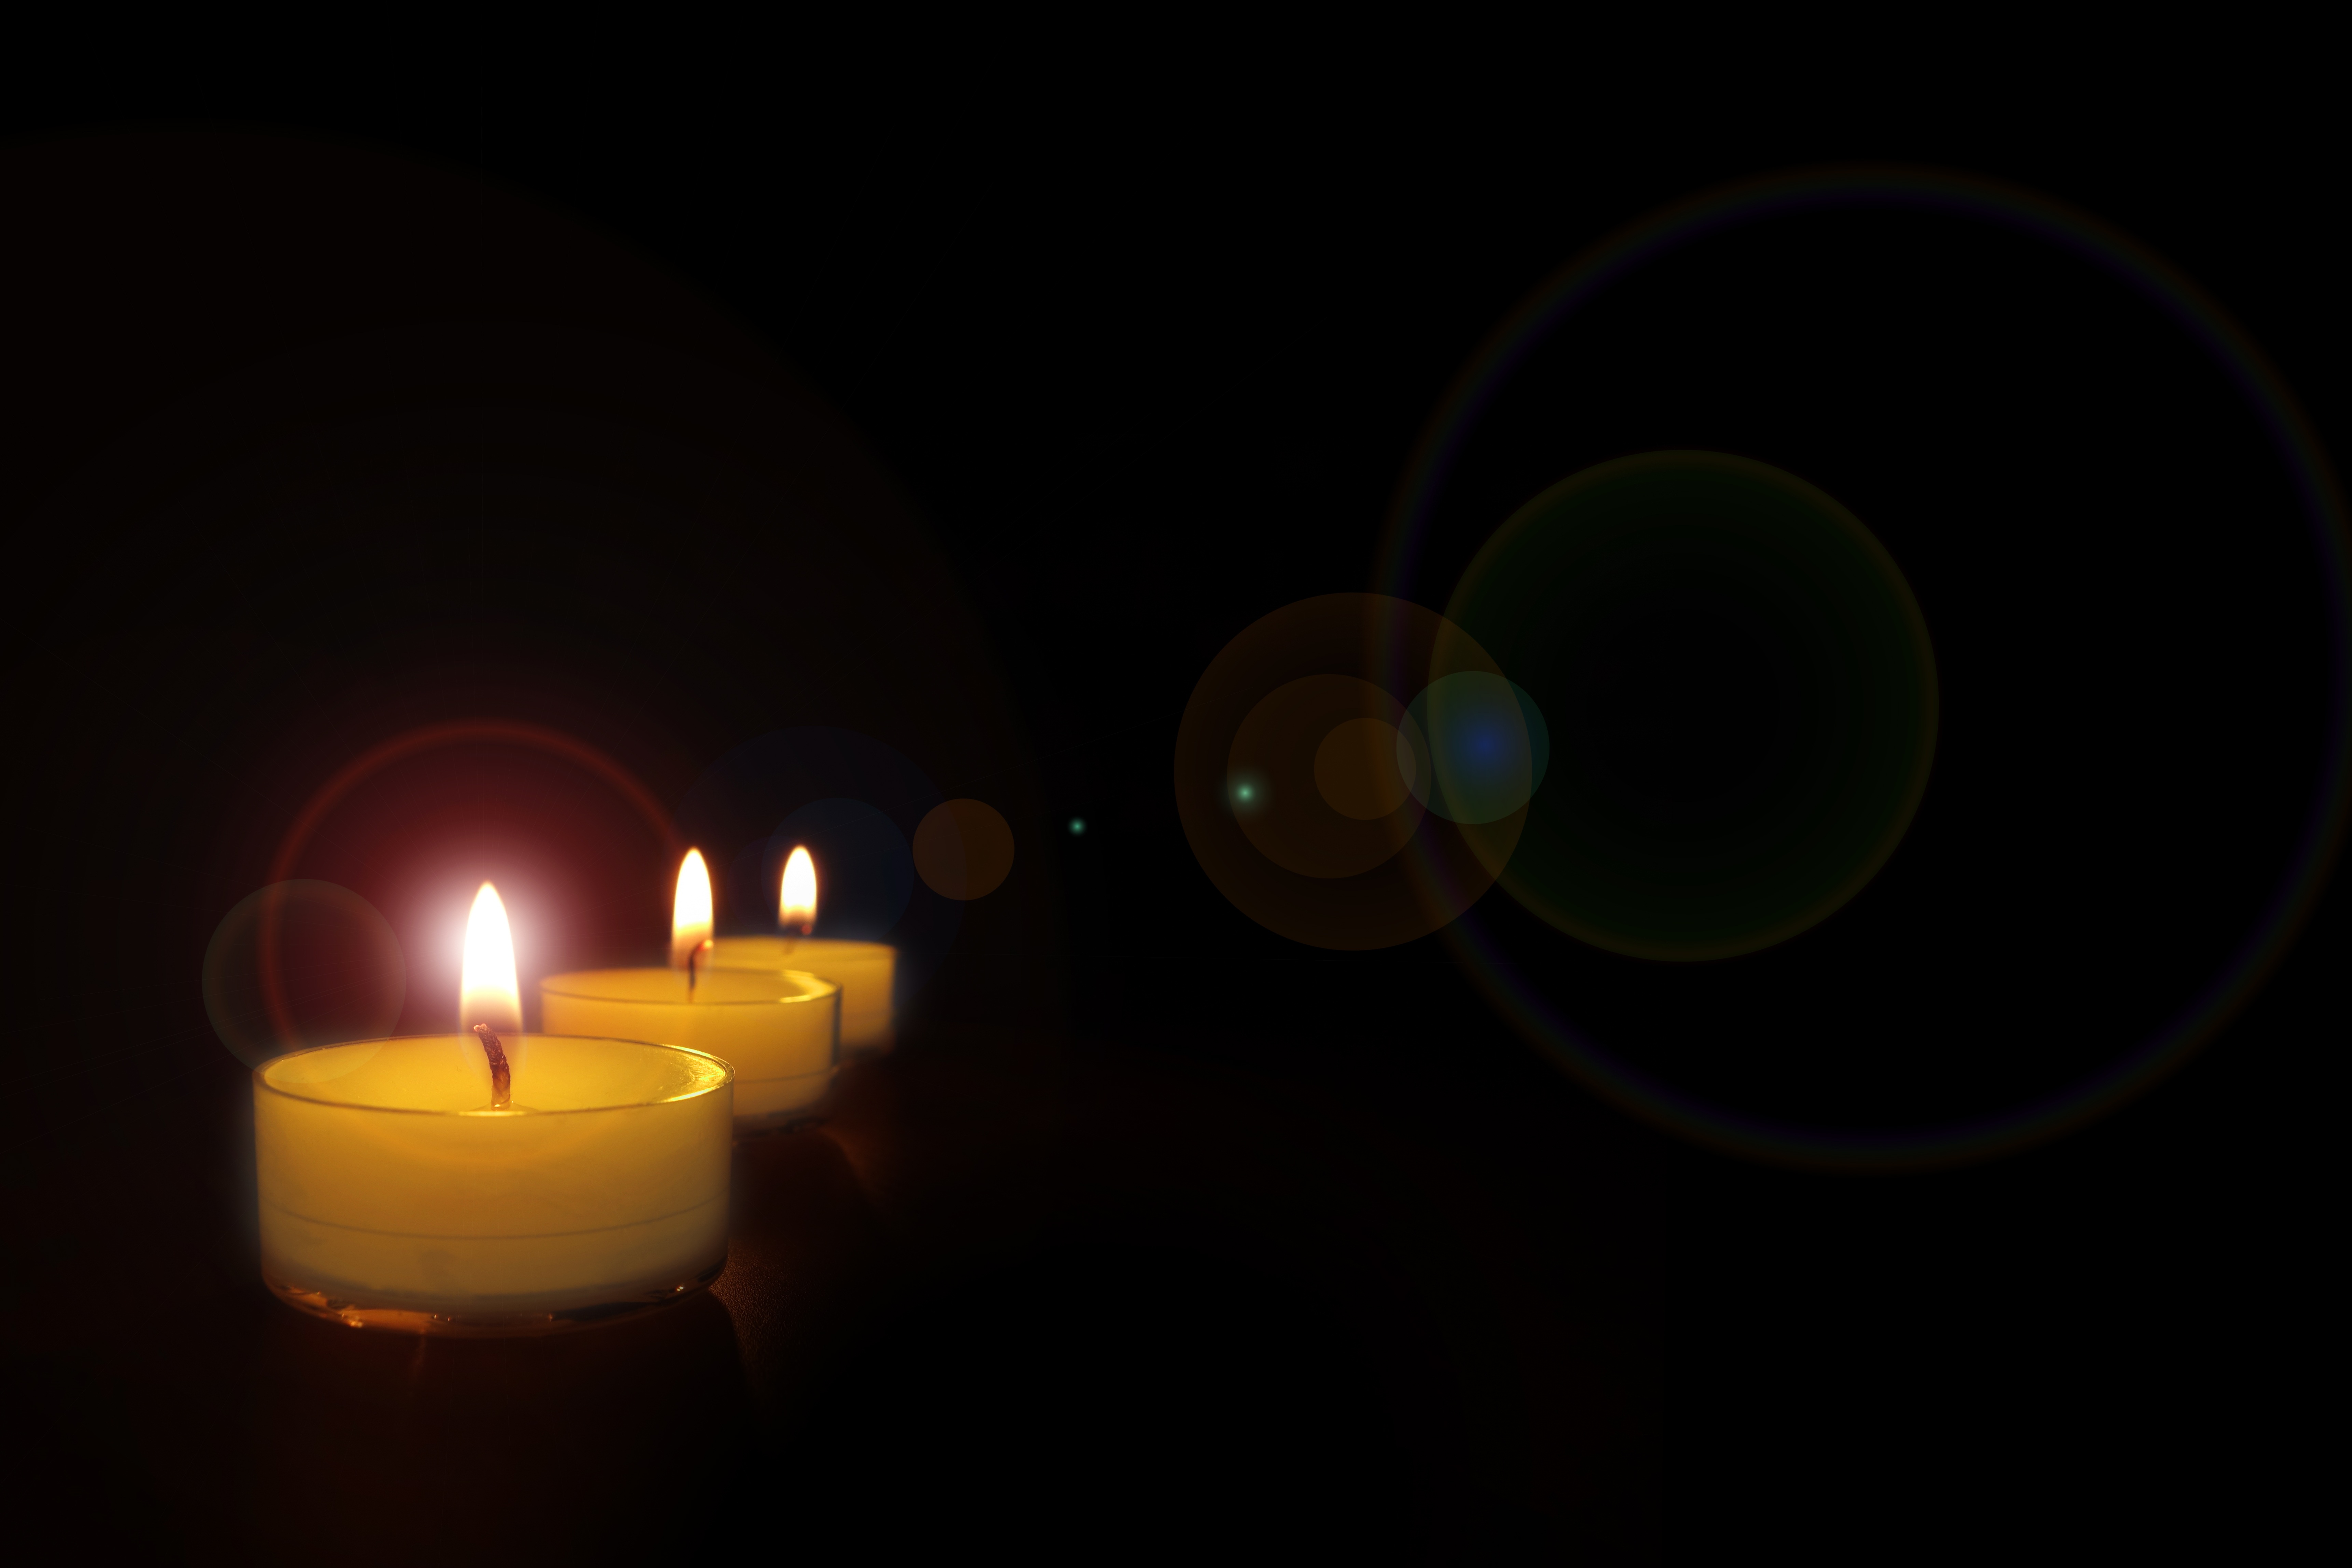
light, night, atmosphere, red, flame, romance, romantic, glow, darkness, yellow, christmas, lighting, circle, candlestick, burn, advent, lights, candles, hot, motif, wick, mood, candlelight, wax candle, mirroring, wax, tea lights, windlight, computer wallpaper